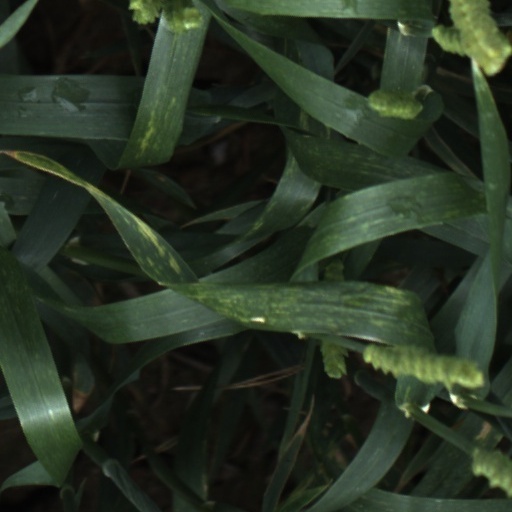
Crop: wheat